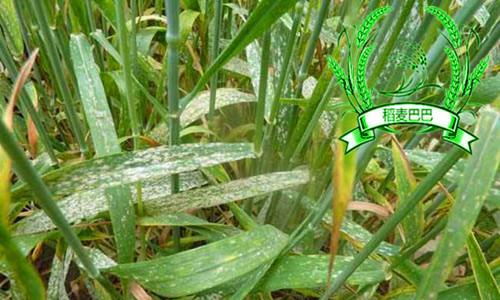
Plant: Wheat
Disease: wheat powdery mildew